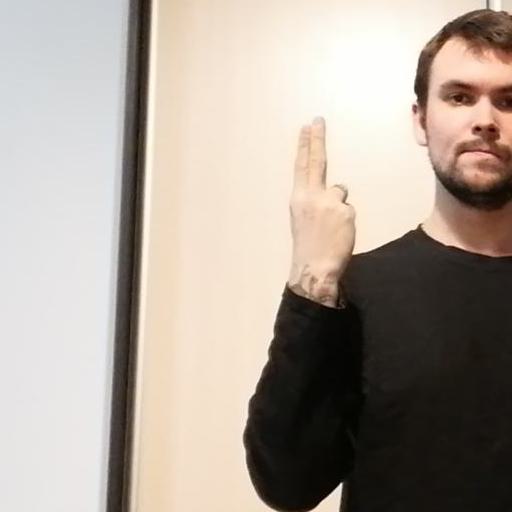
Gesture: two_up_inverted